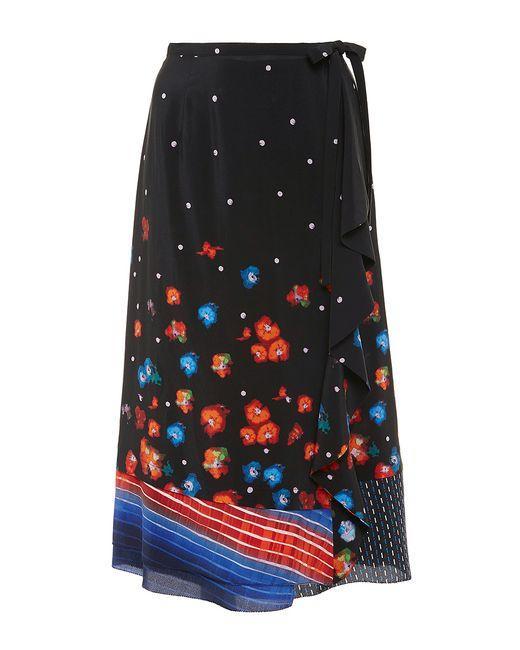
Slim Fit bedruckter Rock für Damen